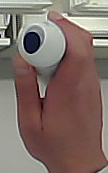
Product: rexona_spray